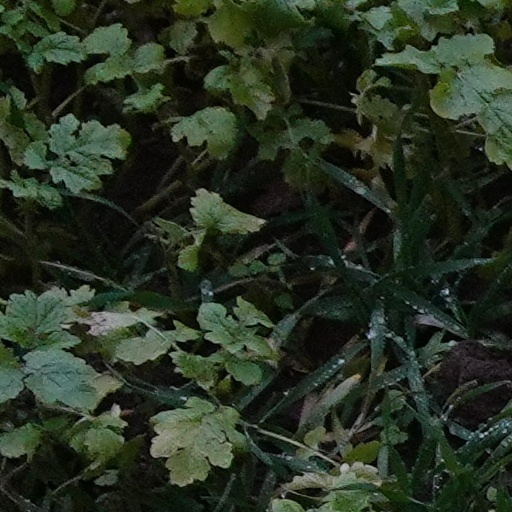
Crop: wheat